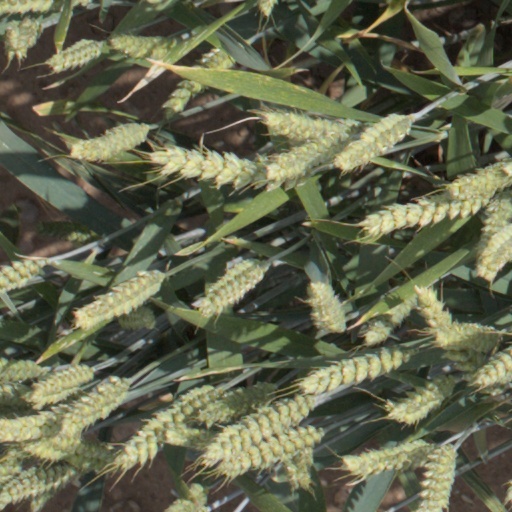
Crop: wheat